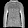
Label: Pullover